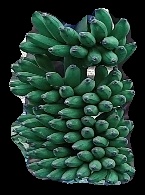
Variety: elakki-bale
Grade: grade1